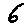
Label: 6